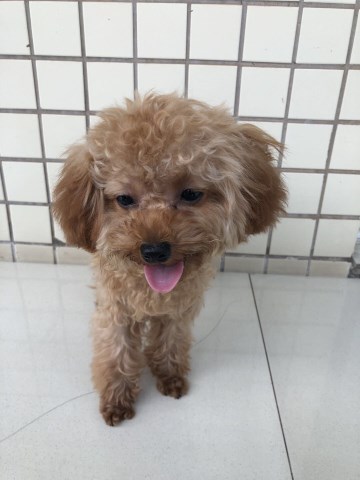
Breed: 2925-n000114-toy_poodle